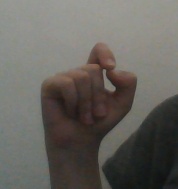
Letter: fa